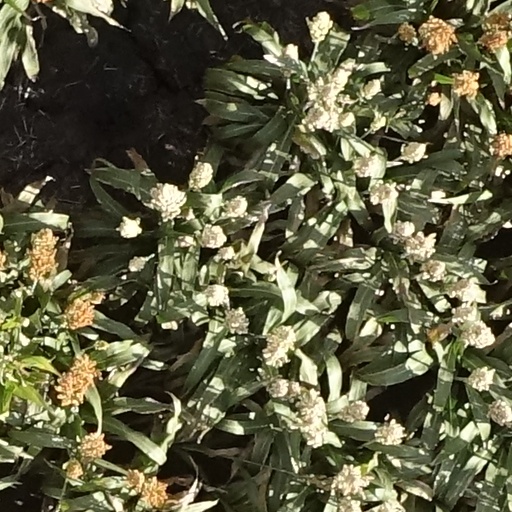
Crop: sorghum